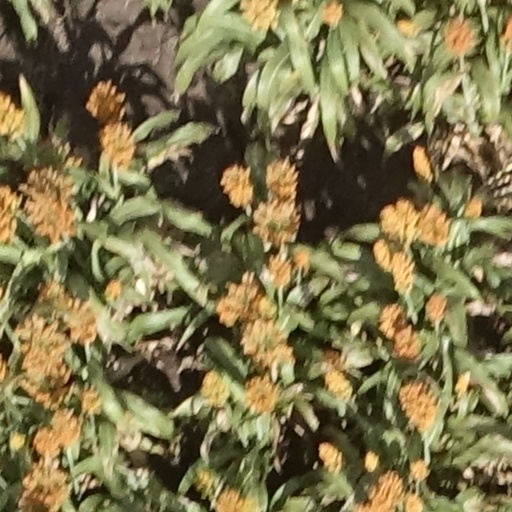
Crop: sorghum